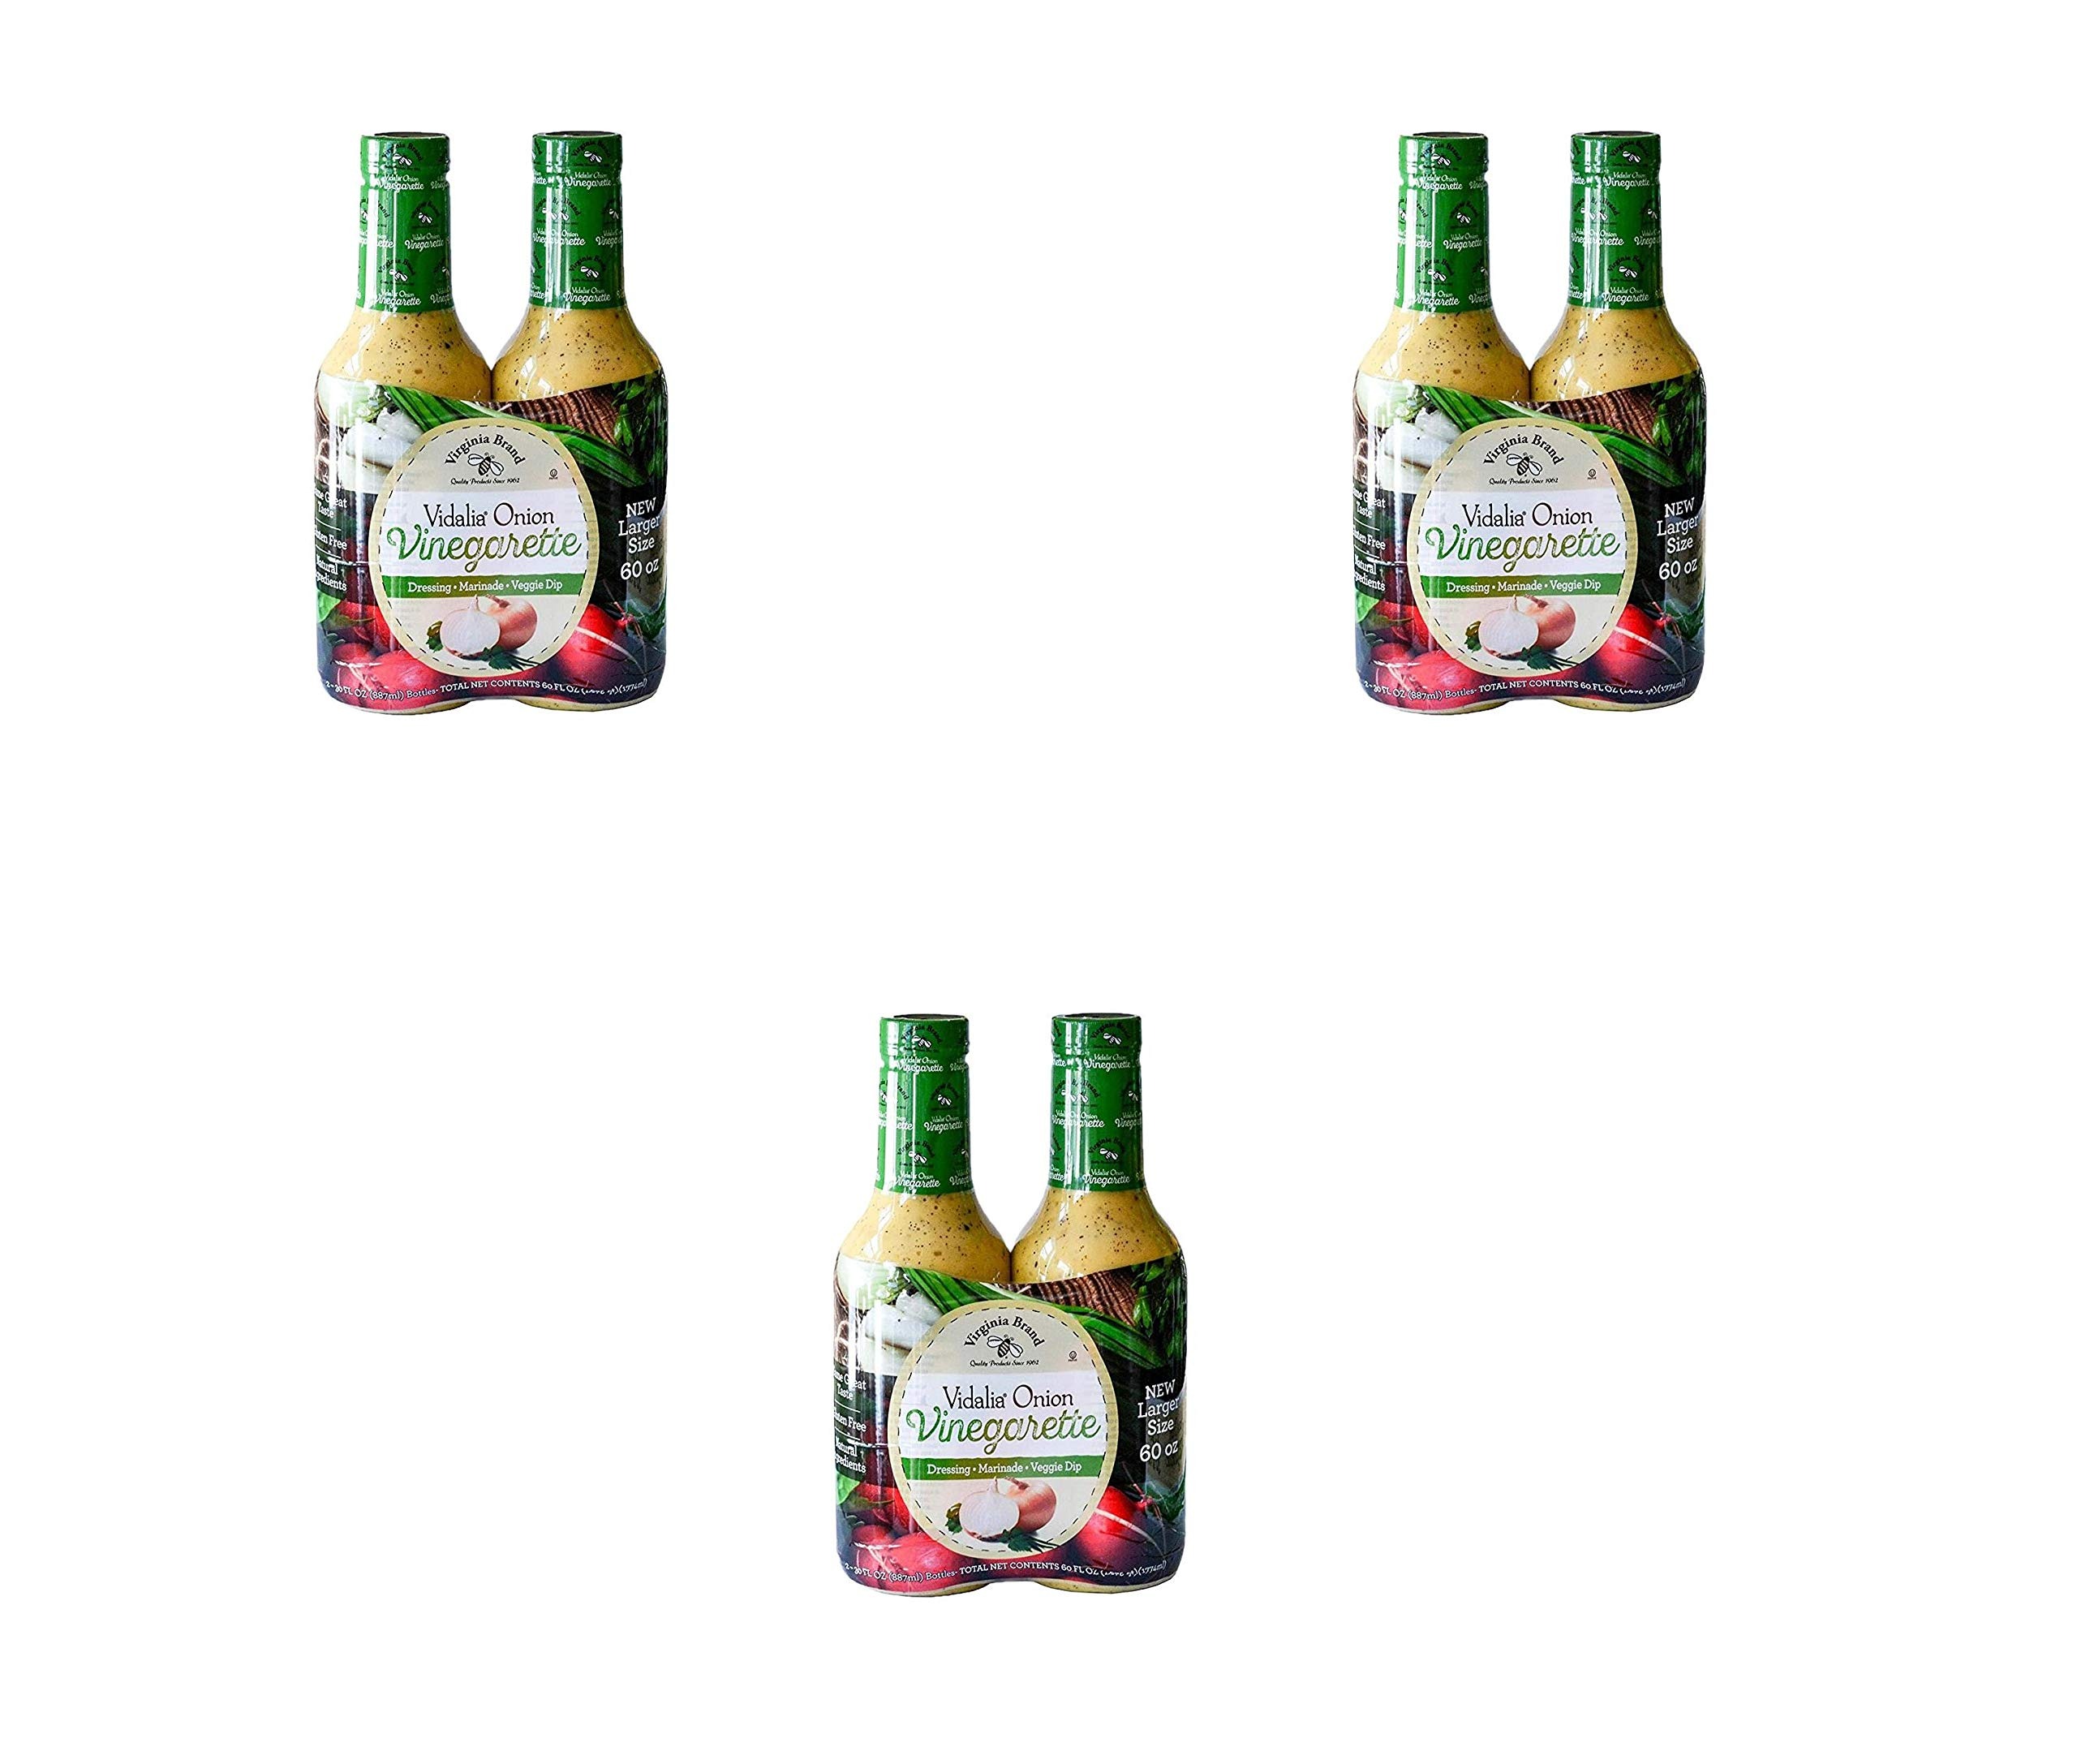
Item Name: Virginia Brand Vidalia Onion Vinaigrette (30 oz. ea., 2 pk.) Pack of 3
Value: 3.0
Unit: Count

Price: 19.93